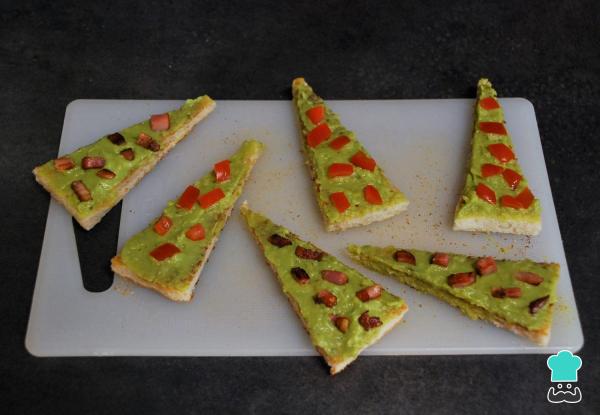
Ahora coloca la decoración repartiendo los cuadritos de tomate y bacon encime de las tostadas con aguacate. Coloca bastantes para cada árbol se vea más bonito.Termina colocando un palillo de madera en la base y añade una pizca de pimienta por encima.